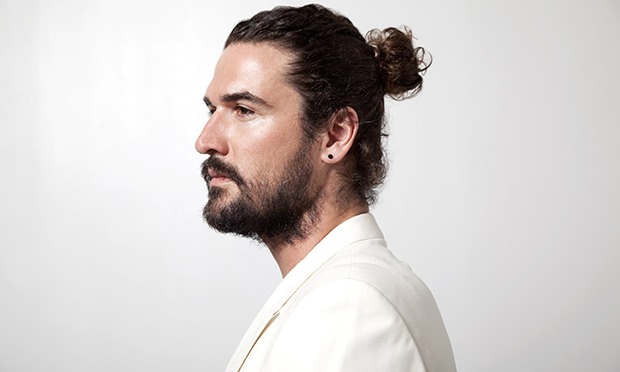
Gender: men